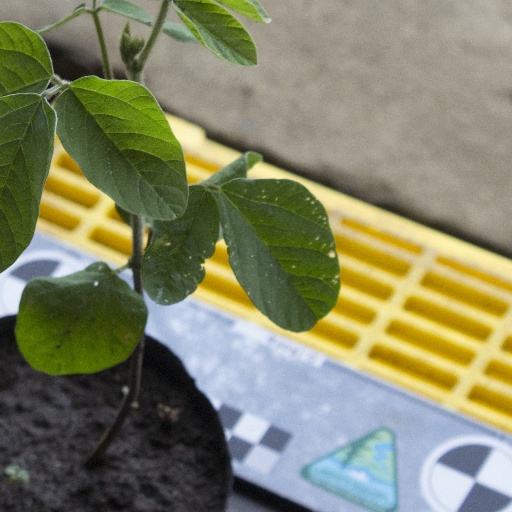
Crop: soybean